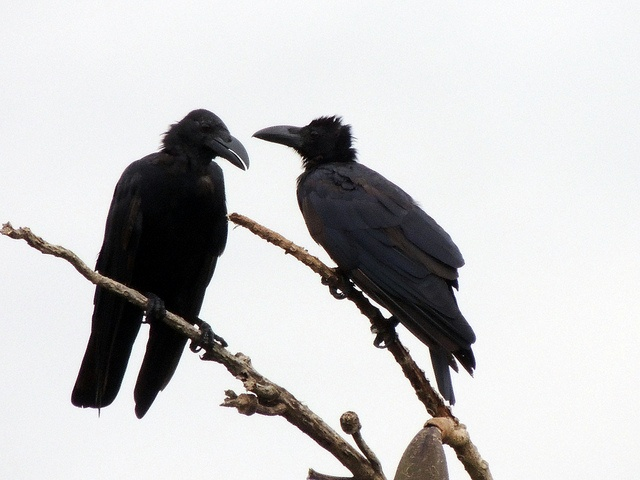
Two large black birds perched atop bare branches.
Two black crows sit atop two tree branches
Two crows perched on bare branches face each other.
Two black birds sitting on the branches of a tree.
A couple of black birds perched on top of a tree.